Tamiami Formation

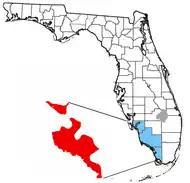
Location of Taniami Formation in Florida.

The Tamiami Formation appears in the counties of Charlotte, Lee, Hendry, Collier and Monroe. It is widespread in Florida and part of the intermediate confining aquifer system. The Tamiami formation overlies the Hawthorn at every locality where the Hawthorn has been penetrated and is overlain unconformably by the Caloosahatchee marl of the Pliocene in Charlotte County.